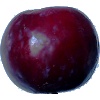
Label: Plum 2